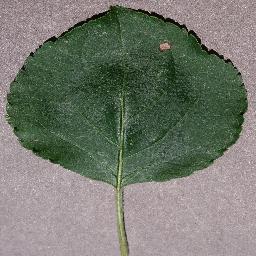
Label: Apple___Black_rot